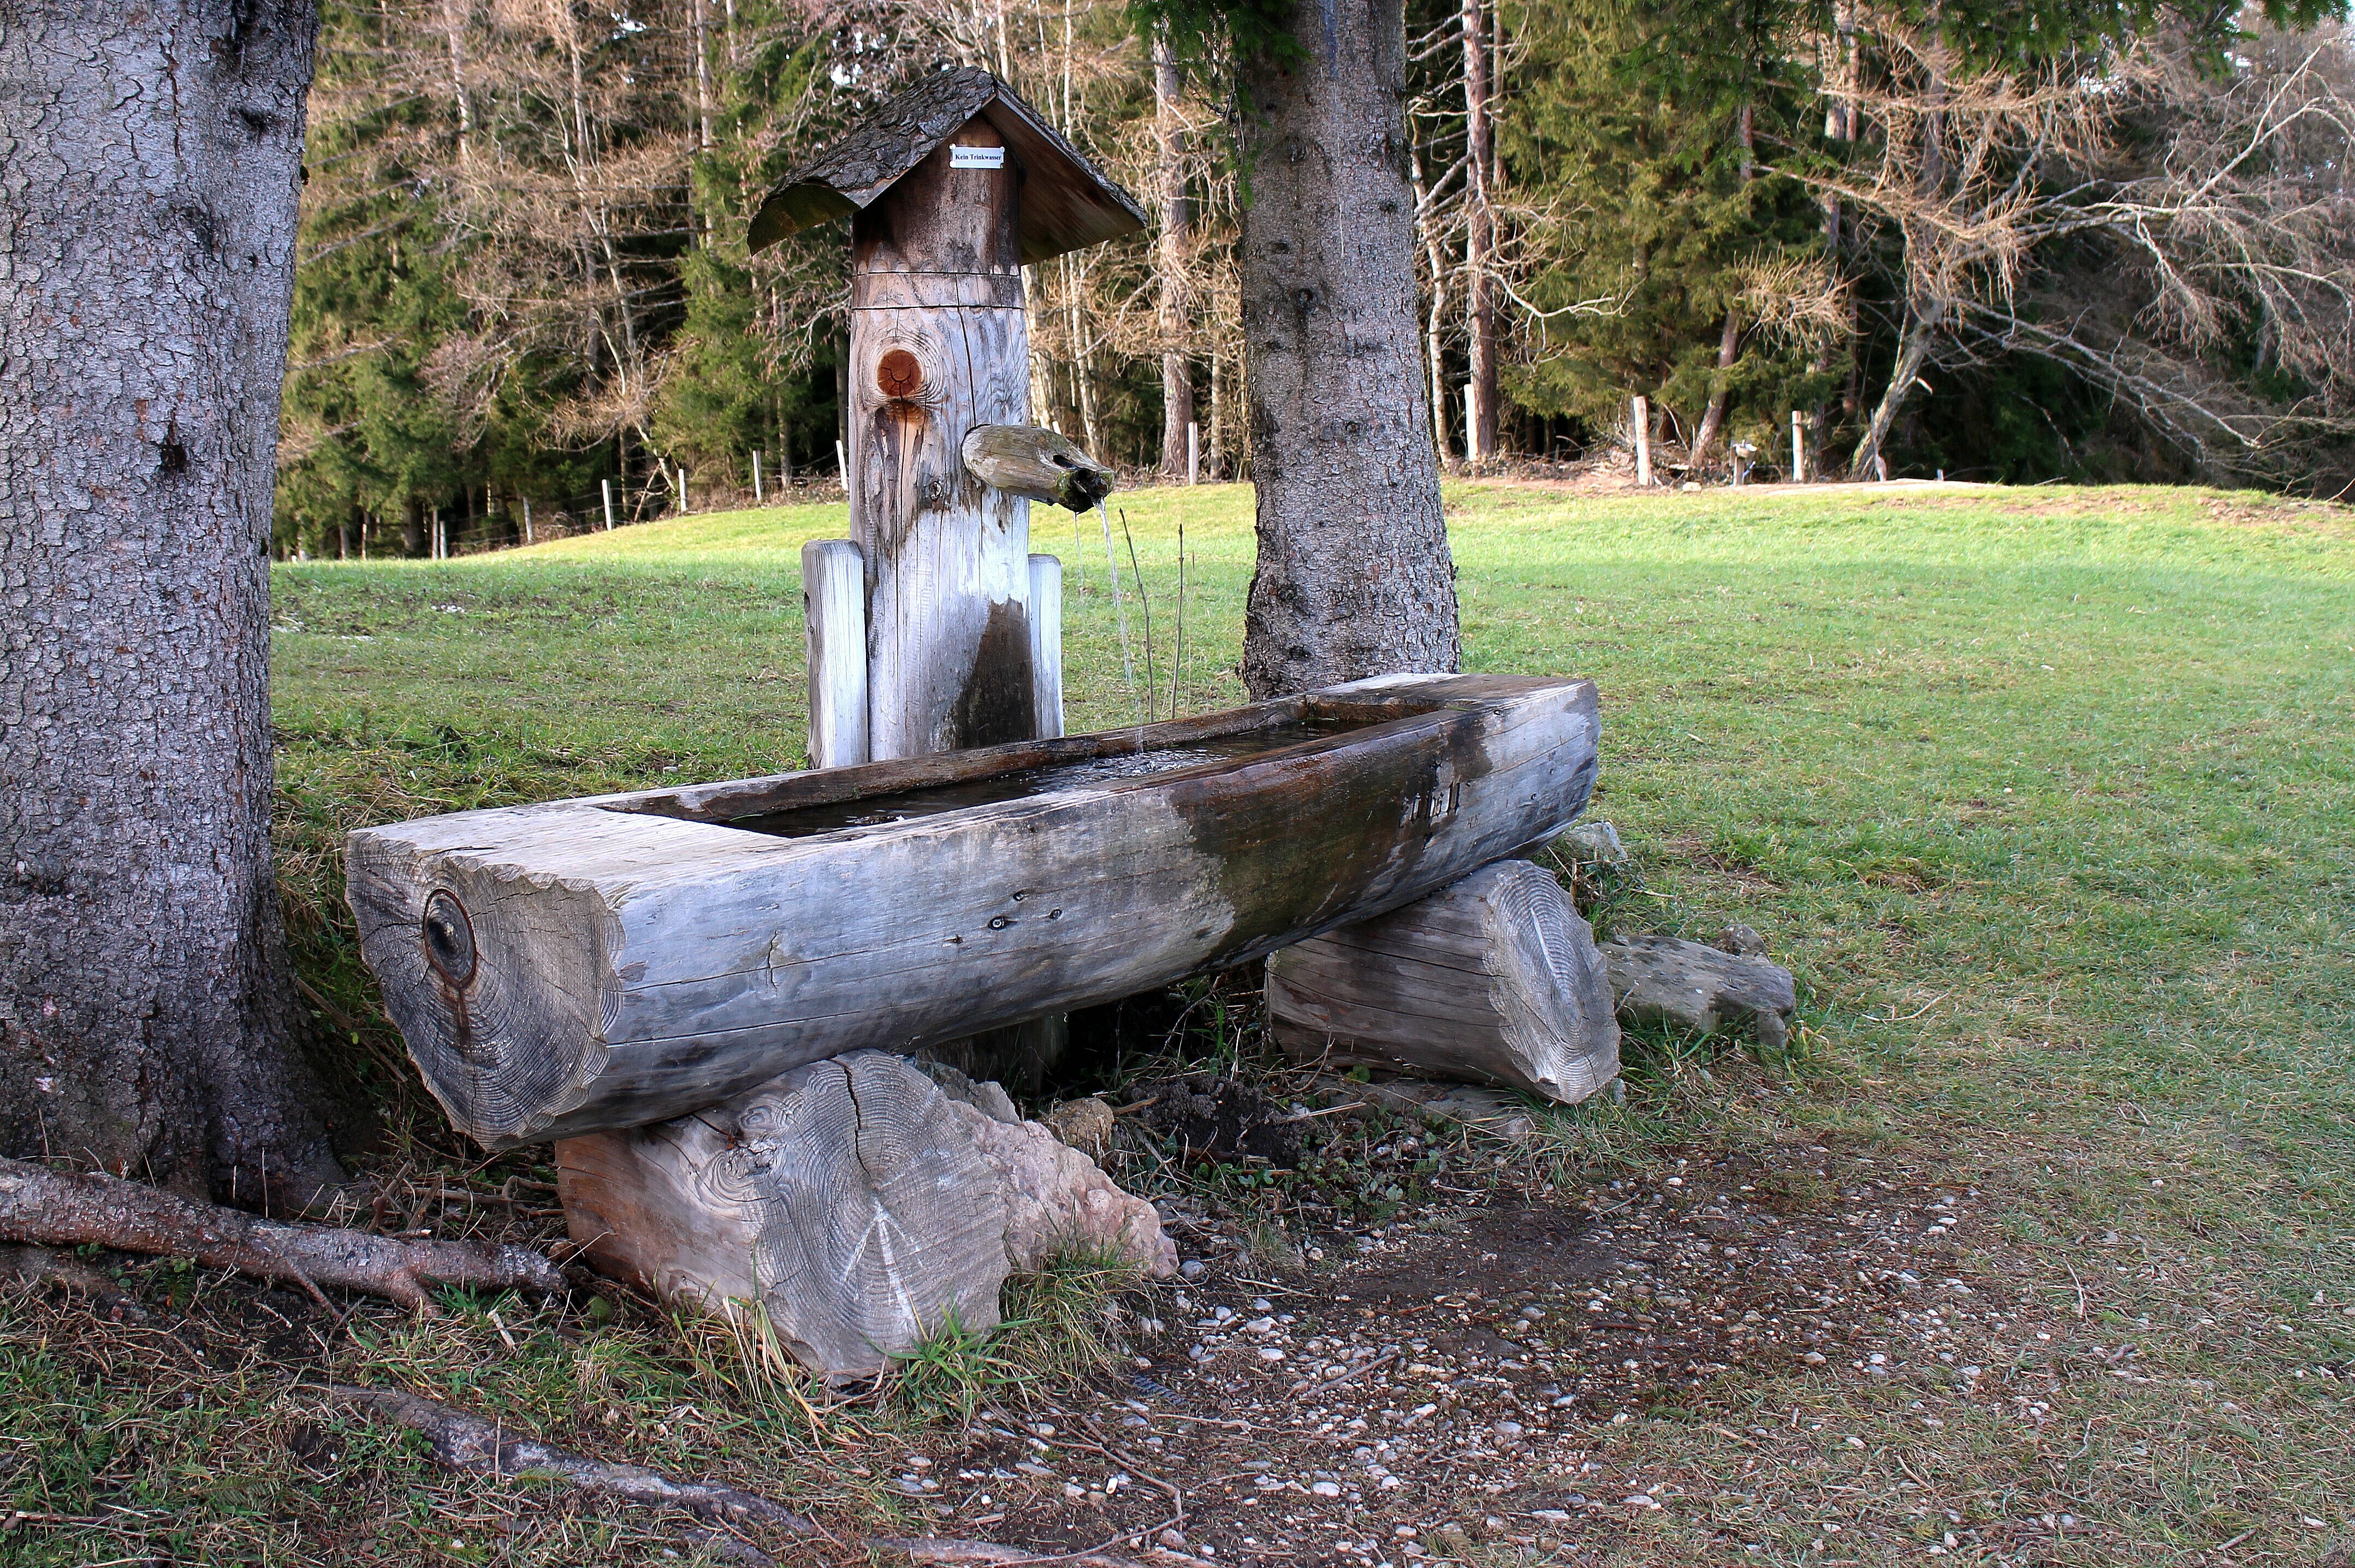
tree, water, wood, sculpture, alm, trough, water trough, potions, livestock watering, cow calf